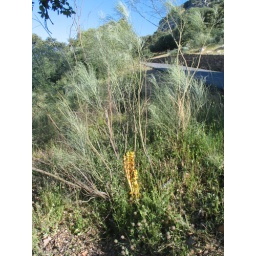
Broomrape beside road to castle of Monfrague